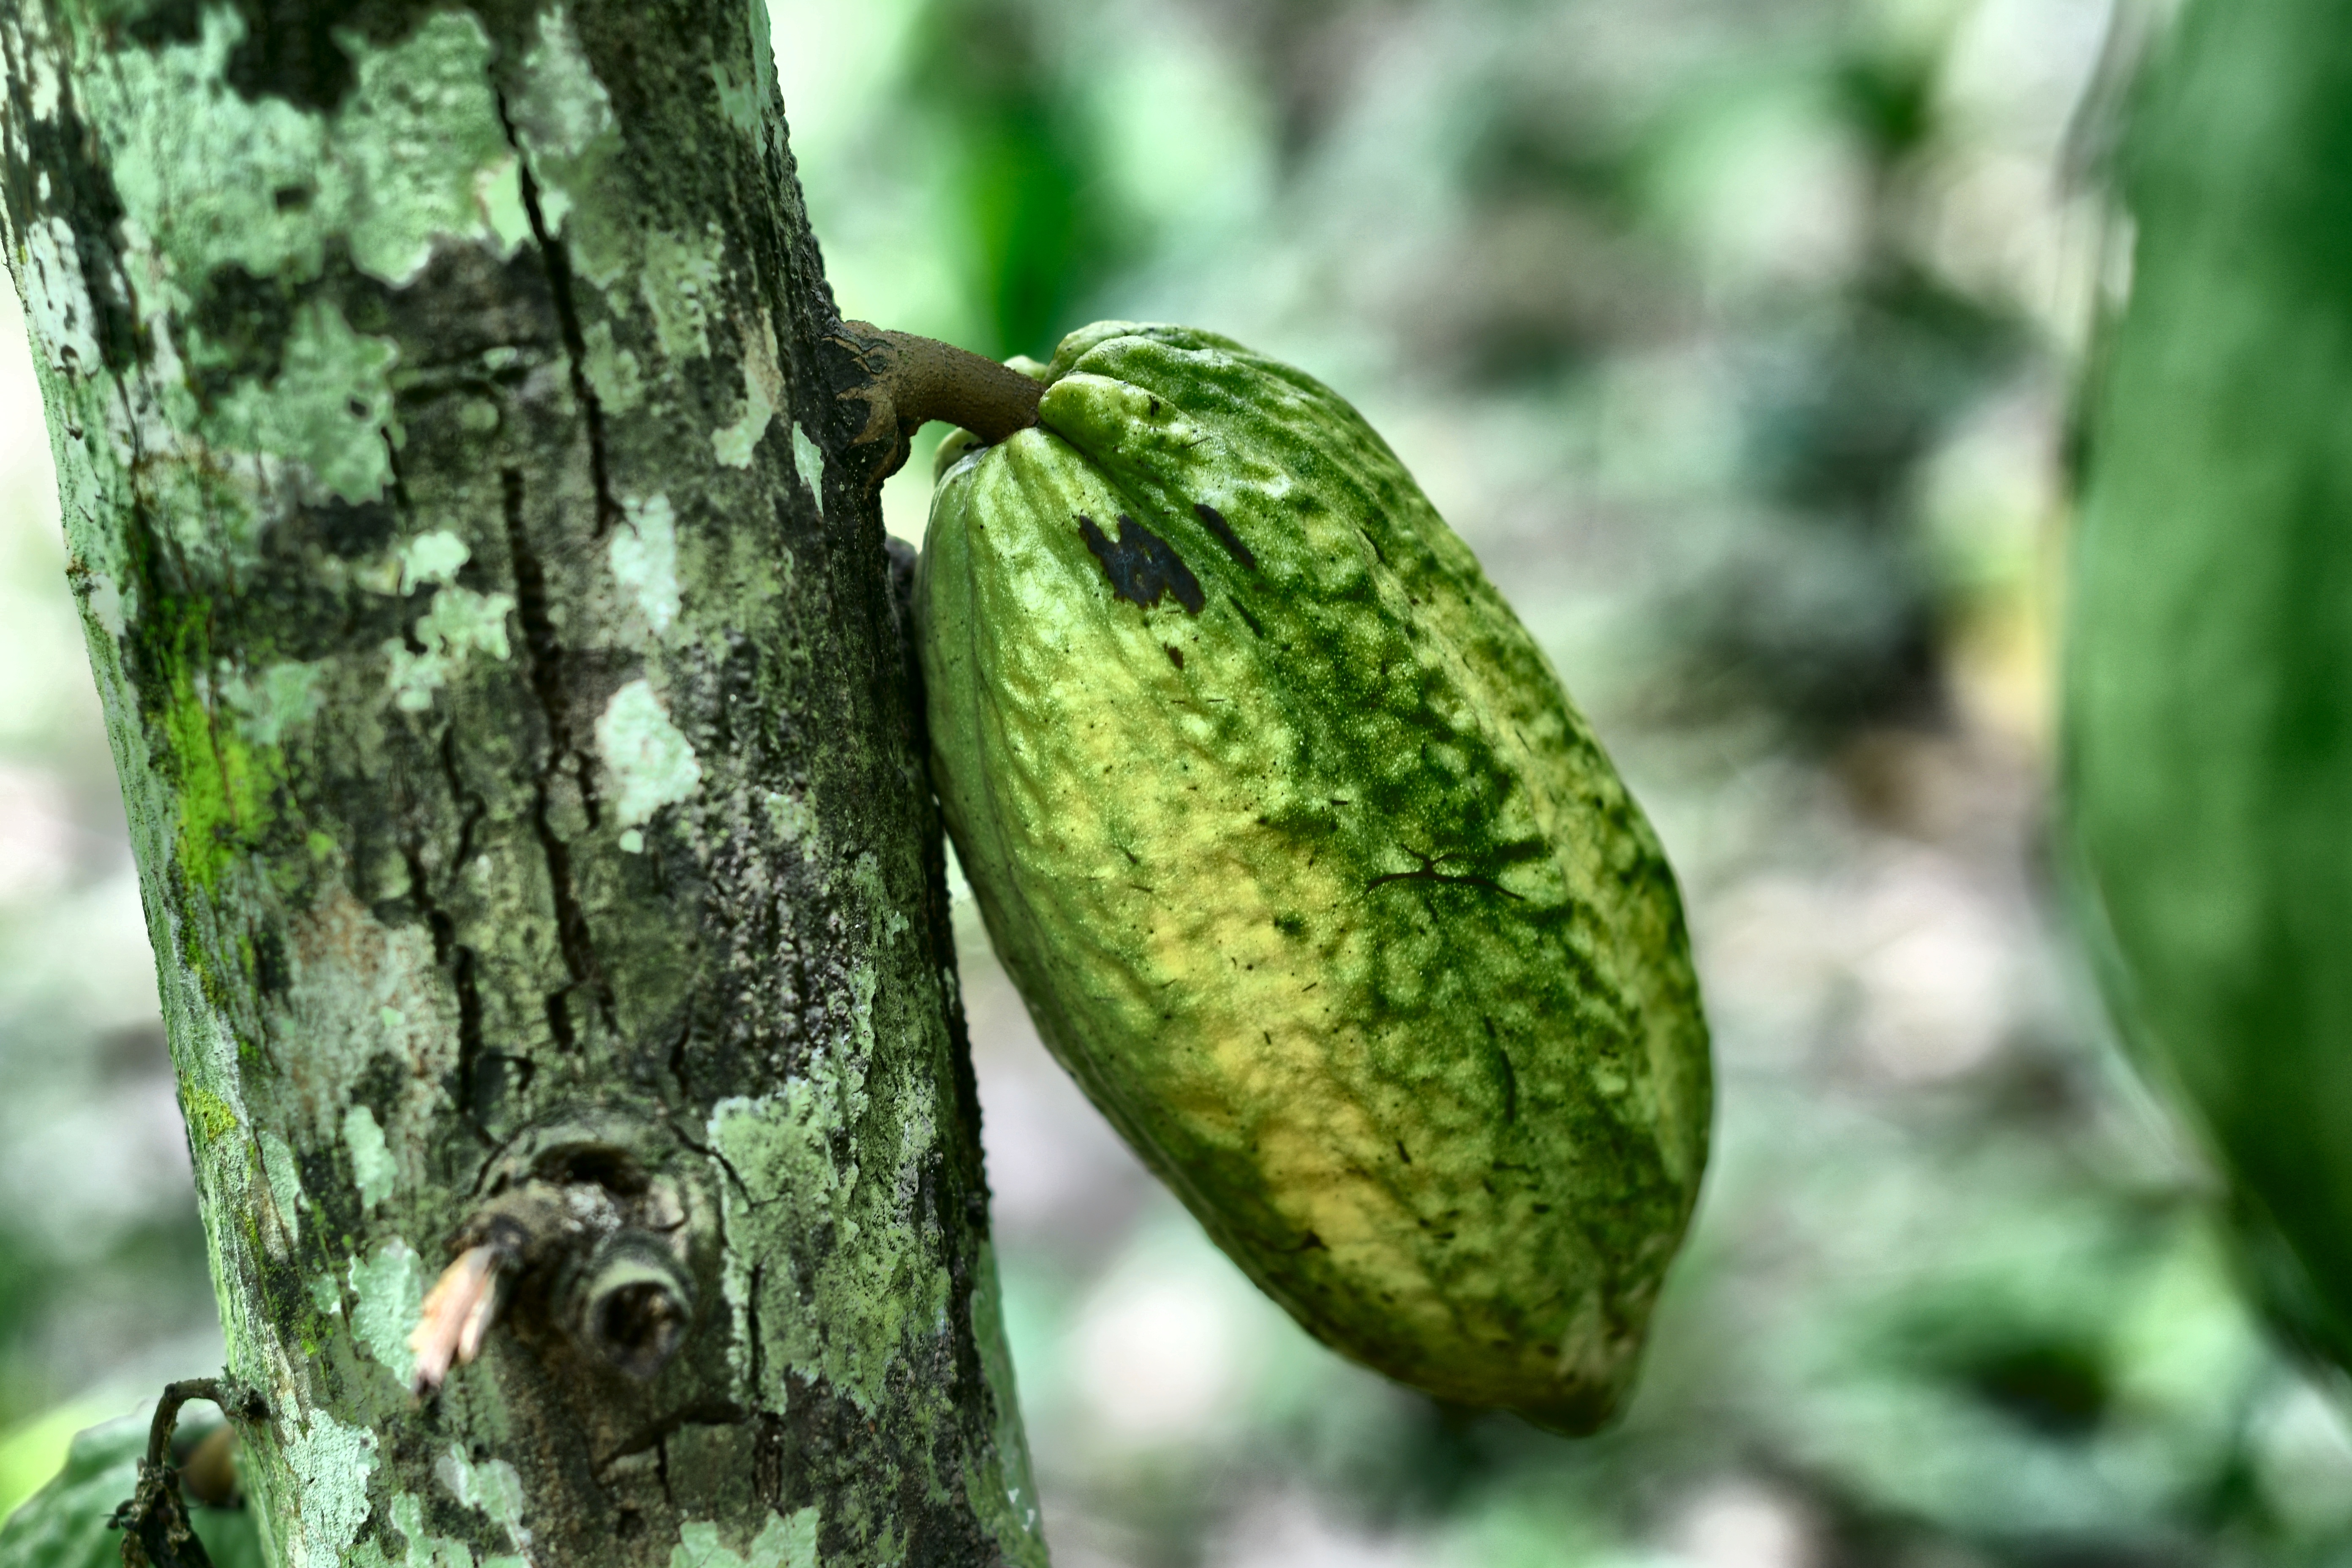
Maturity: mature
Variety: Angoleta